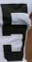
Number: 5